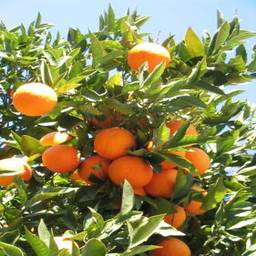
Label: Orange